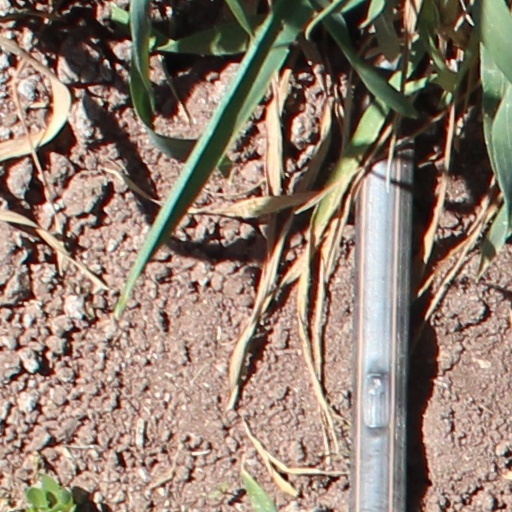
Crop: wheat